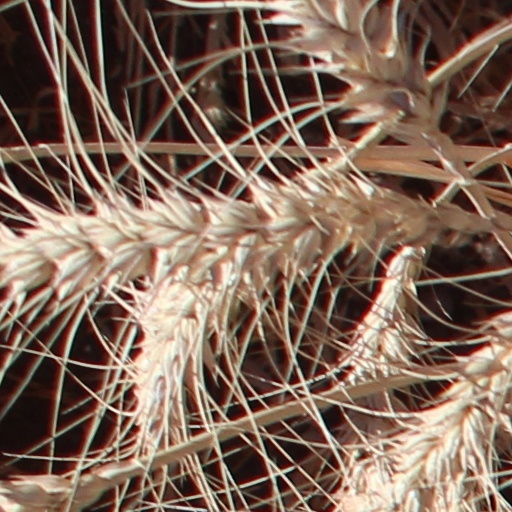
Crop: wheat